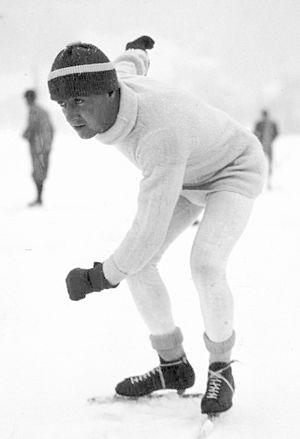
Albert Hassler est un joueur de hockey sur glace et un patineur de vitesse français. Considéré comme l'un des meilleurs joueurs français des années 1920 et 1930, il est intronisé au Temple de la renommée du hockey français en 2009.